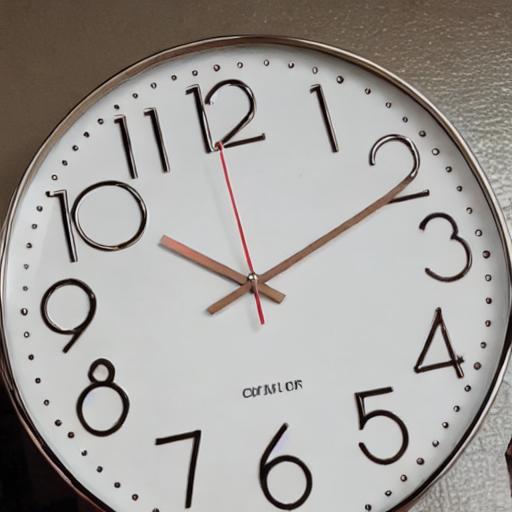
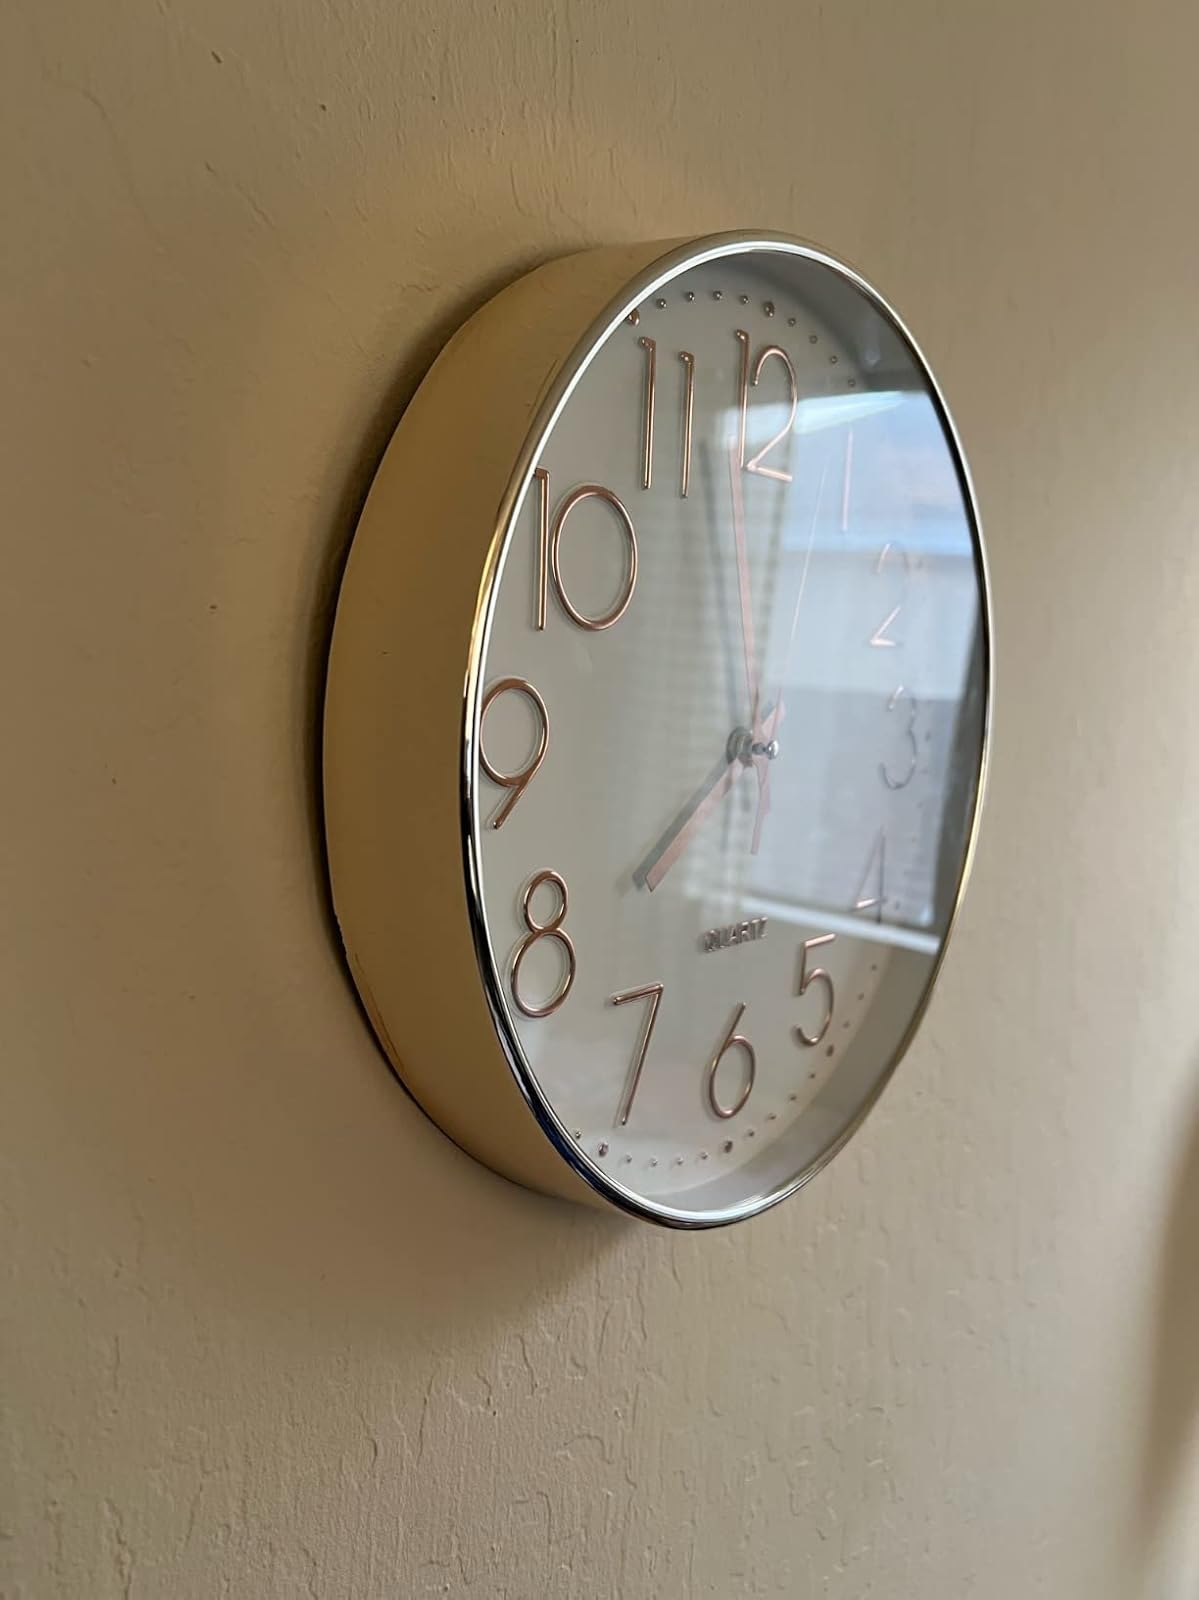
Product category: clock
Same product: no